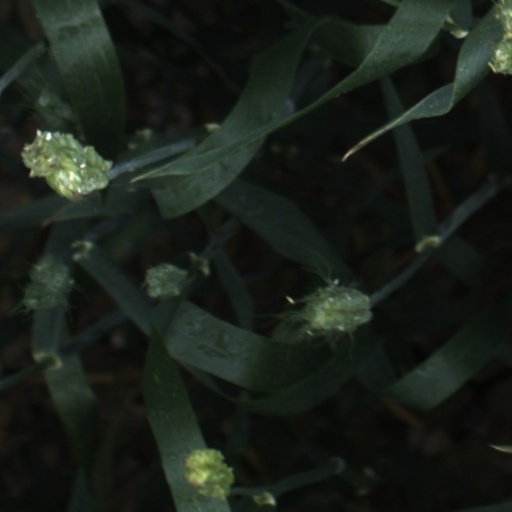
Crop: wheat